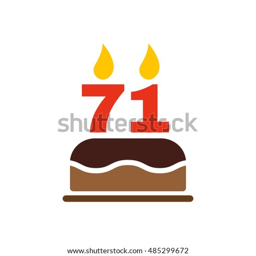
the birthday cake with candles in the form of number icon .